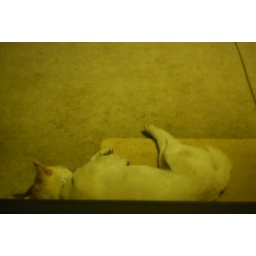
One of the few times when Nahbi isn't running around like a dog with adhd.